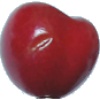
Label: Cherry 2